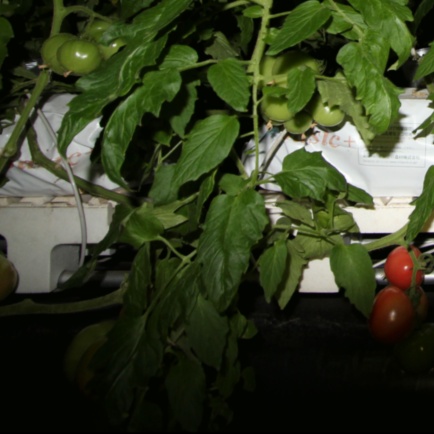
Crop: tomato